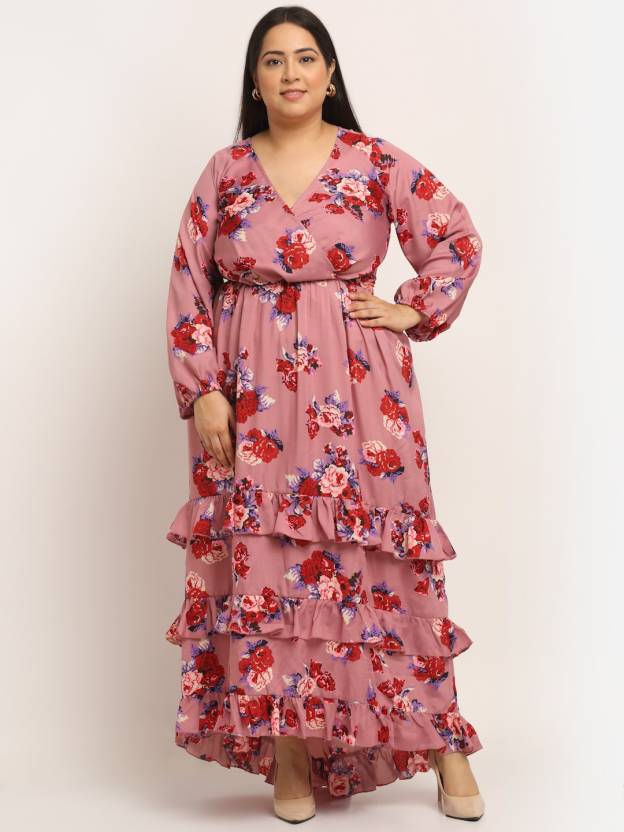
Product: Women Fit and Flare Multicolor Dress
Price: ₹680
Colors: Multicolor
Pattern: Printed